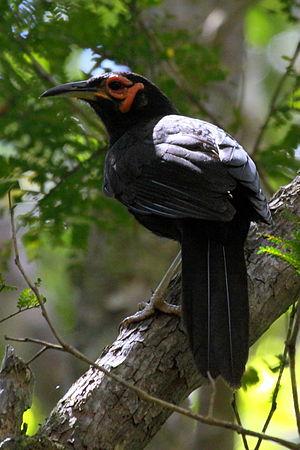
Le Méliphage toulou est une espèce de passereaux de la famille des Meliphagidae.
Gymnomyza est un genre d'oiseaux de la famille des Meliphagidae.